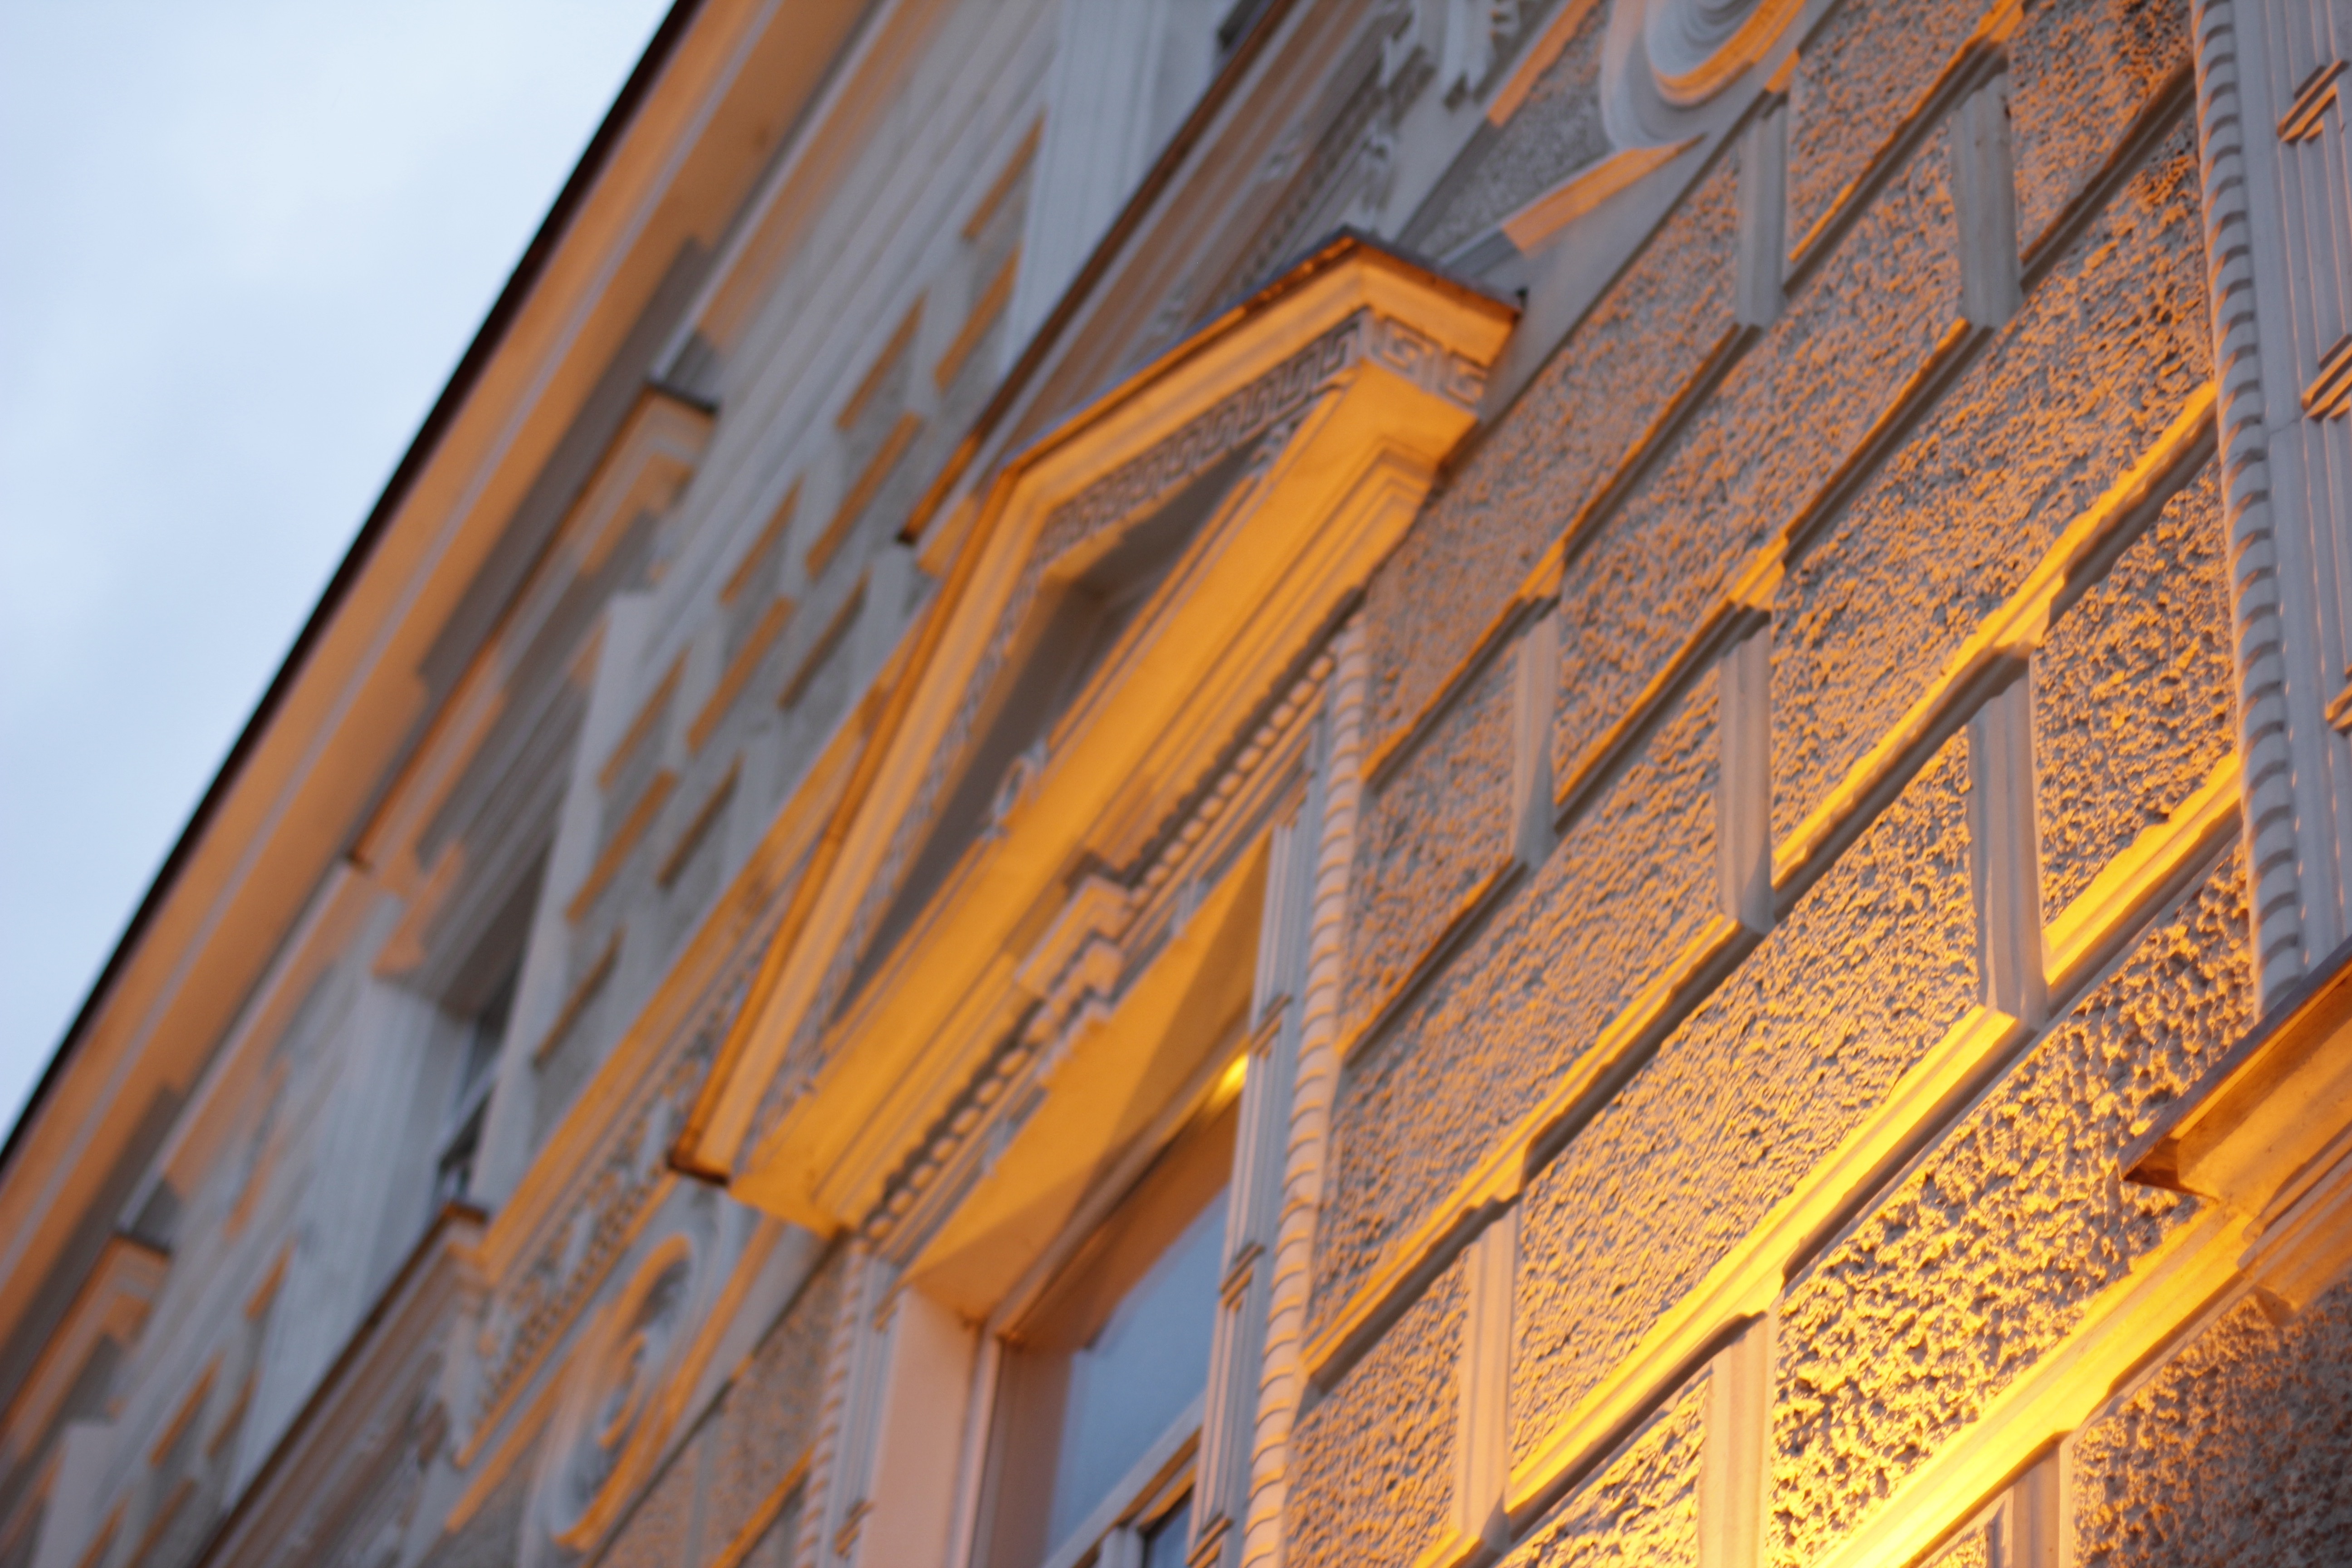
architecture, wood, house, floor, roof, wall, beam, ceiling, line, facade, lumber, old town, hardwood, historically, lithuania, vilnius, siding, gable, eastern europe, houses facades, daylighting, outdoor structure, wood stain